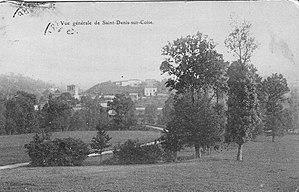
Vue générale de Saint-Denis-sur-Coise
Saint-Denis-sur-Coise est une commune française située dans le département de la Loire en région Auvergne-Rhône-Alpes.